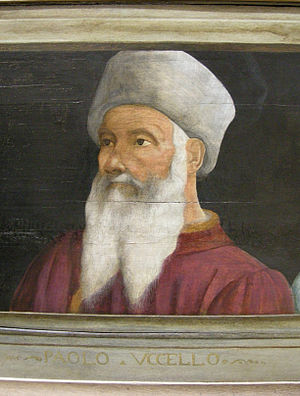
Paolo Uccello
Anonymt portræt af Paolo Uccello